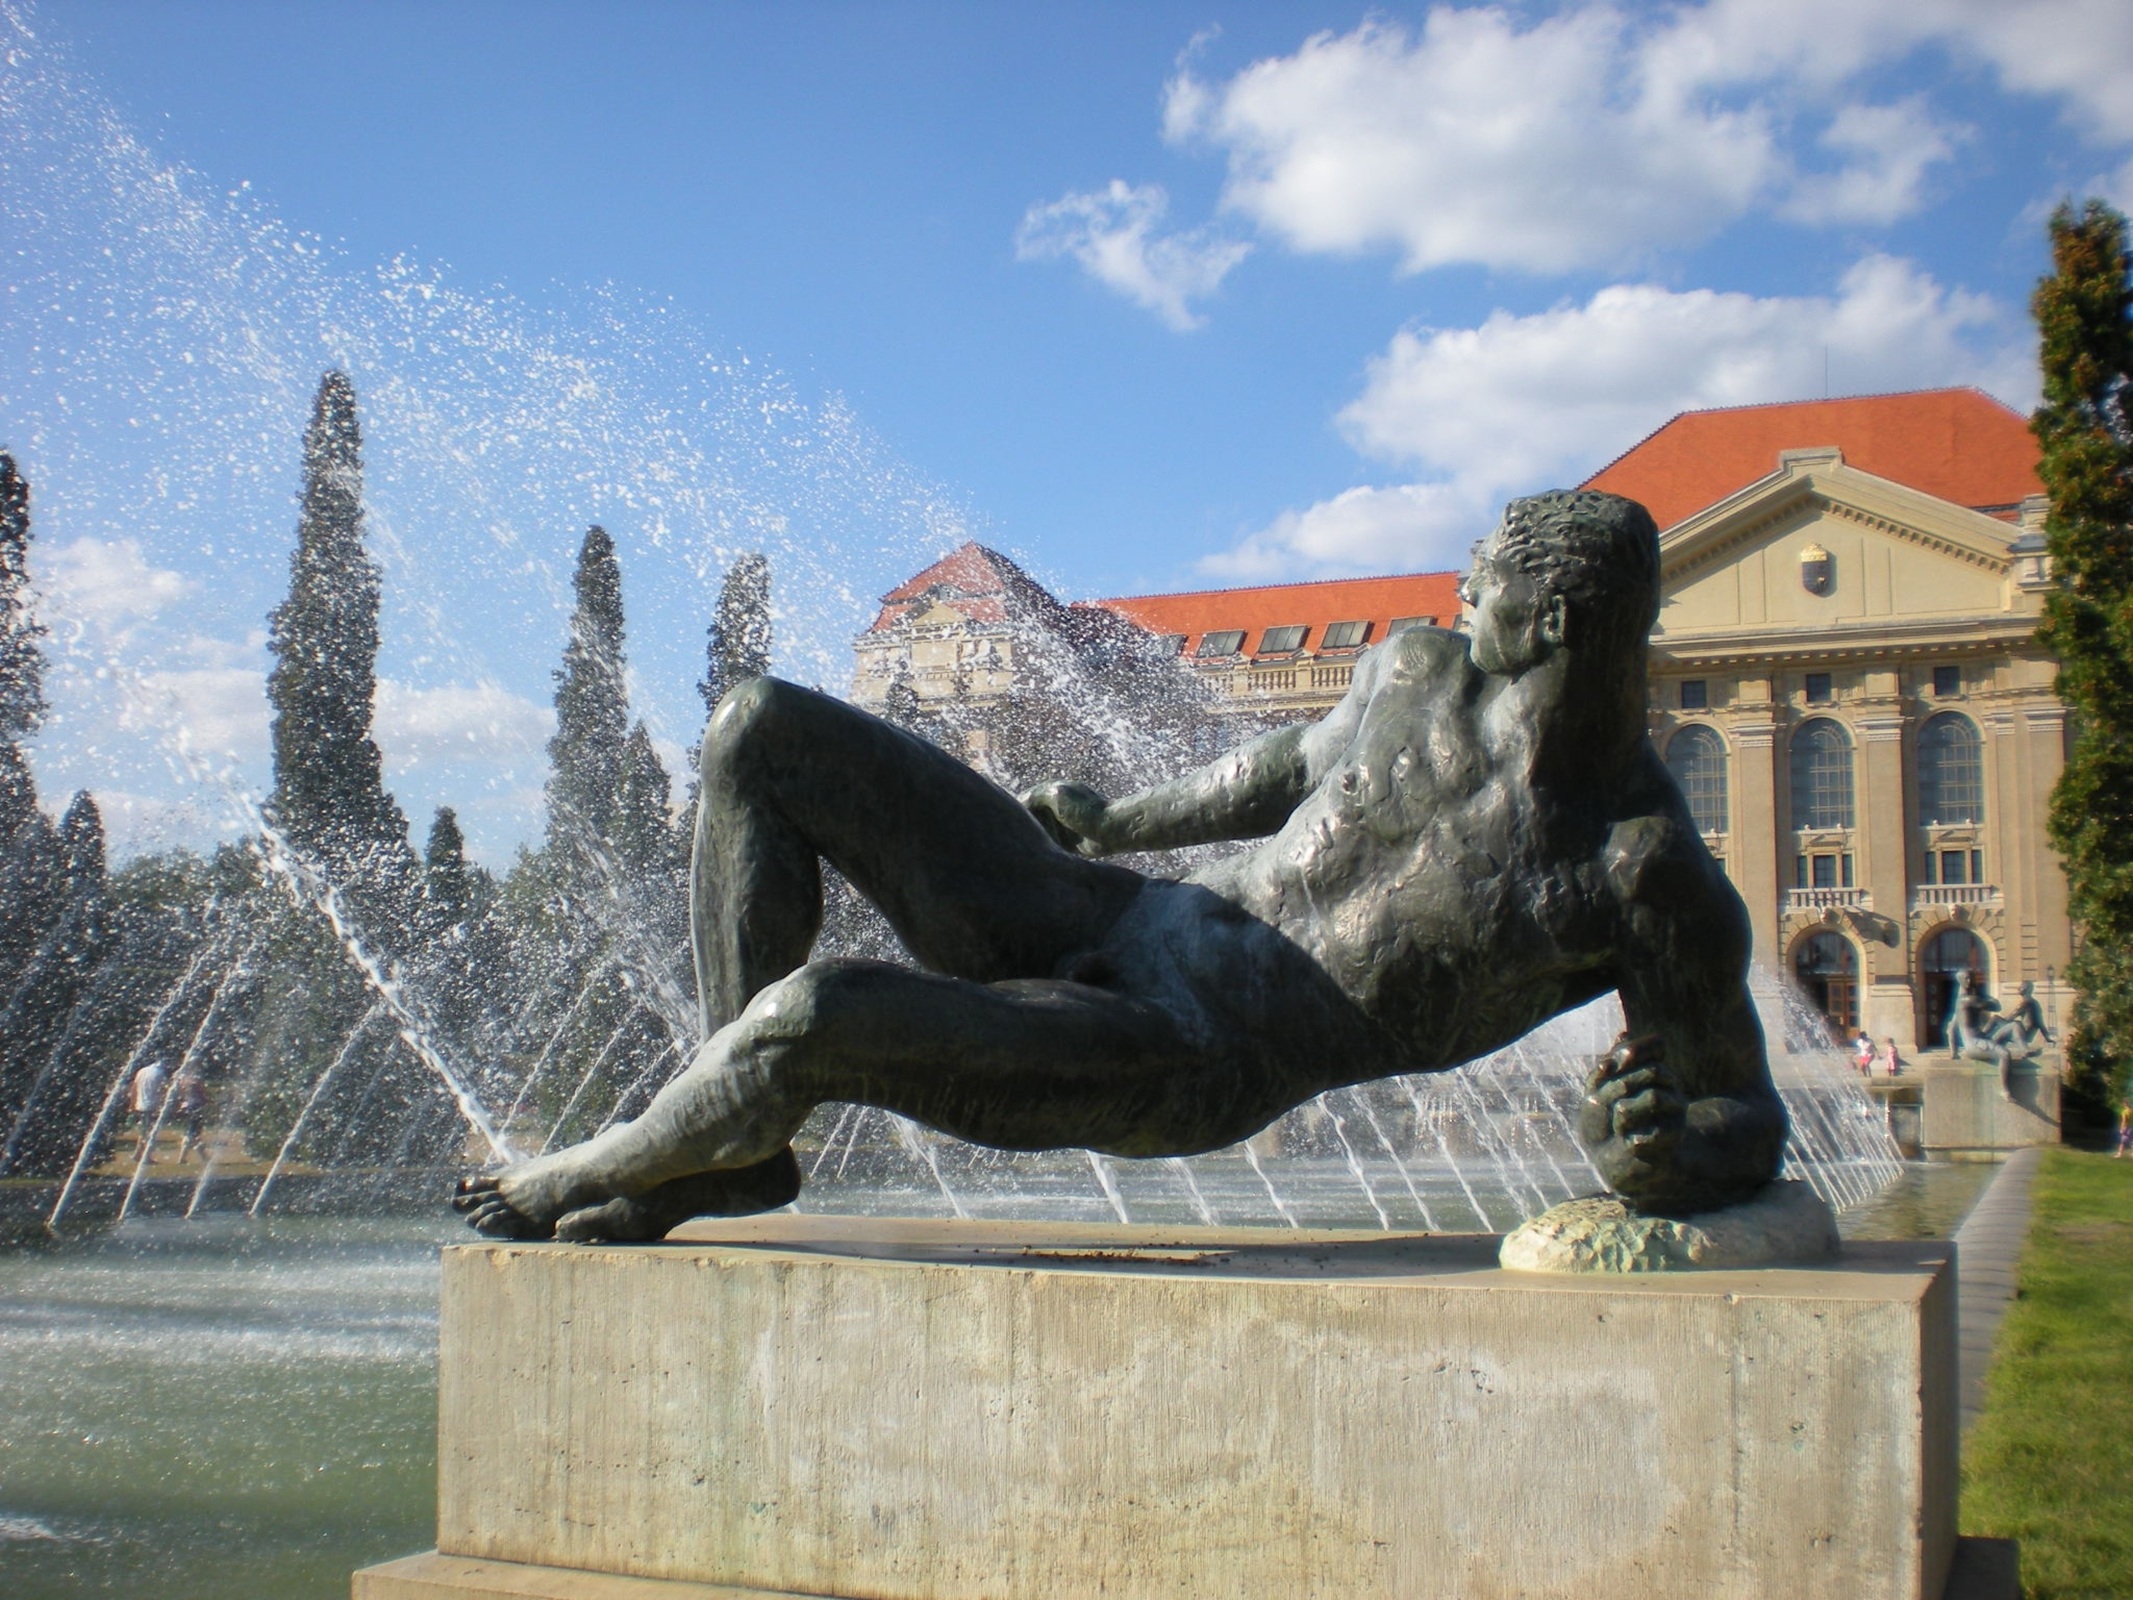
monument, statue, sculpture, memorial, art, figure, university, debrecen hungary, men's